University Air Squadron

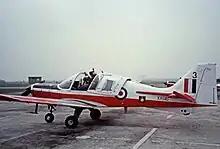
Manchester University Air Squadron Scottish Aviation Bulldog at RAF Woodvale in 1983

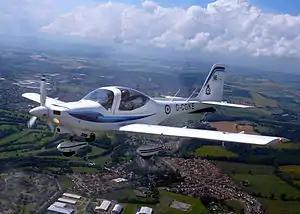
A Grob Tutor T1, belonging to the University of Birmingham Air Squadron, in flight over Scotland

Successful completion of the Core Syllabus qualifies the student pilot for the award of the Preliminary Flying Badge (PFB), or 'Budgie Wings' as they are sometimes called. However, each student is expected to reach solo standard before the end of their second year on the squadron. This has become one of the criteria for granting a student member a third year of membership.